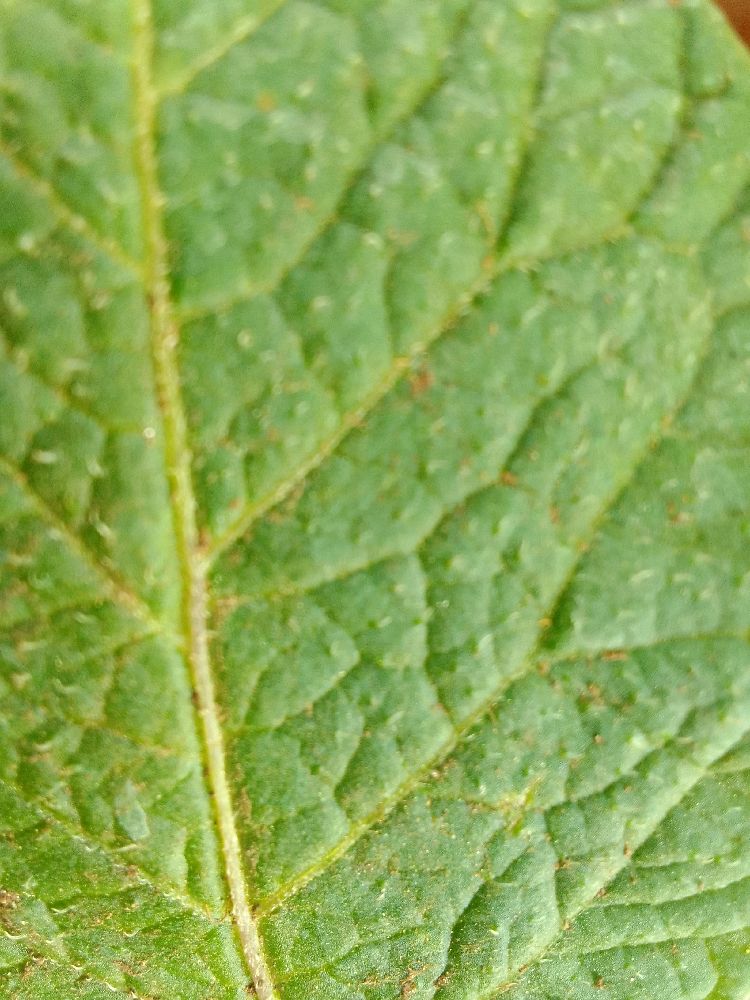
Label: Healthy